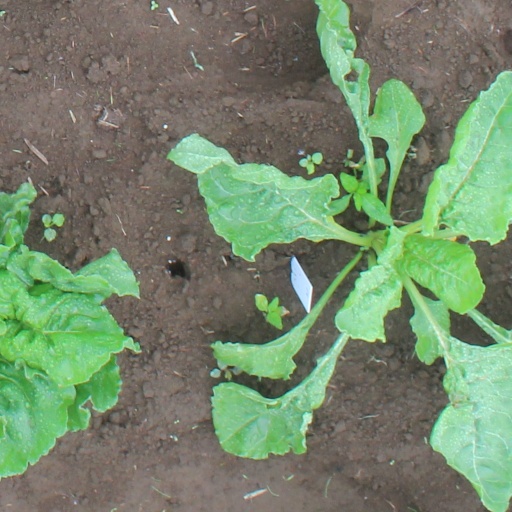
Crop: sugar beet